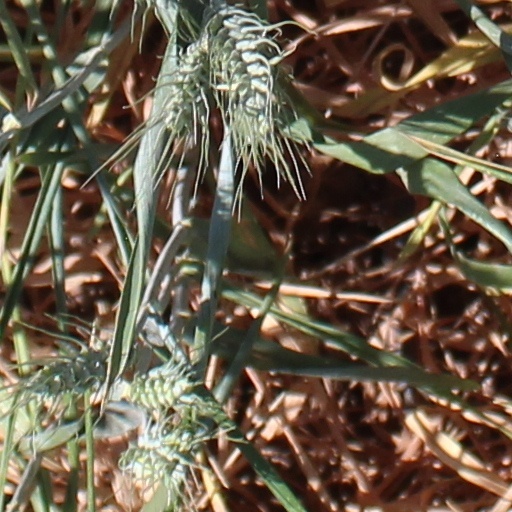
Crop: wheat